Rugby union gameplay

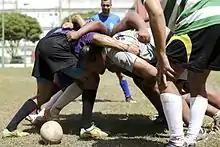
A ruck

A ruck is formed when at least one player from each side bind onto each other with the ball on the ground between them. A ruck often ensues following a tackle. This physical contact, or binding, is generally by locking shoulders while facing each other. Additional players may join the ruck, but must do so from behind the rearmost foot of the hindmost teammate in the ruck; this is often referred to as "coming through the gate". If players do not go "through the gate", it is a penalty to the opposition (“joining from the side” or “in at the side”). Any player not taking part in the ruck and maul must retreat behind the "offside line", a notional line that runs parallel to the goal-lines through the rearmost foot of their hindmost teammate in the ruck or maul.